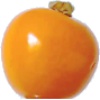
Label: physalis